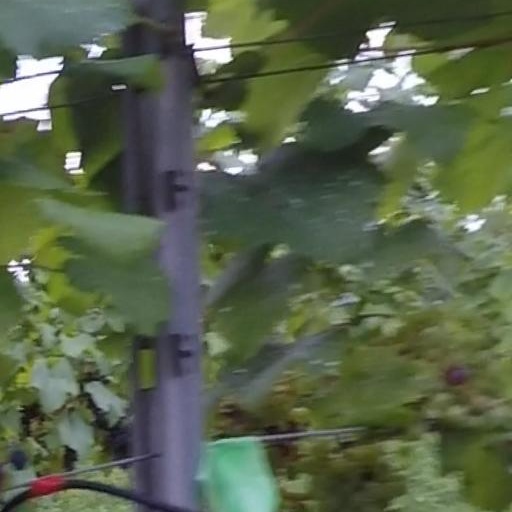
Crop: grape